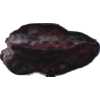
Label: carambola